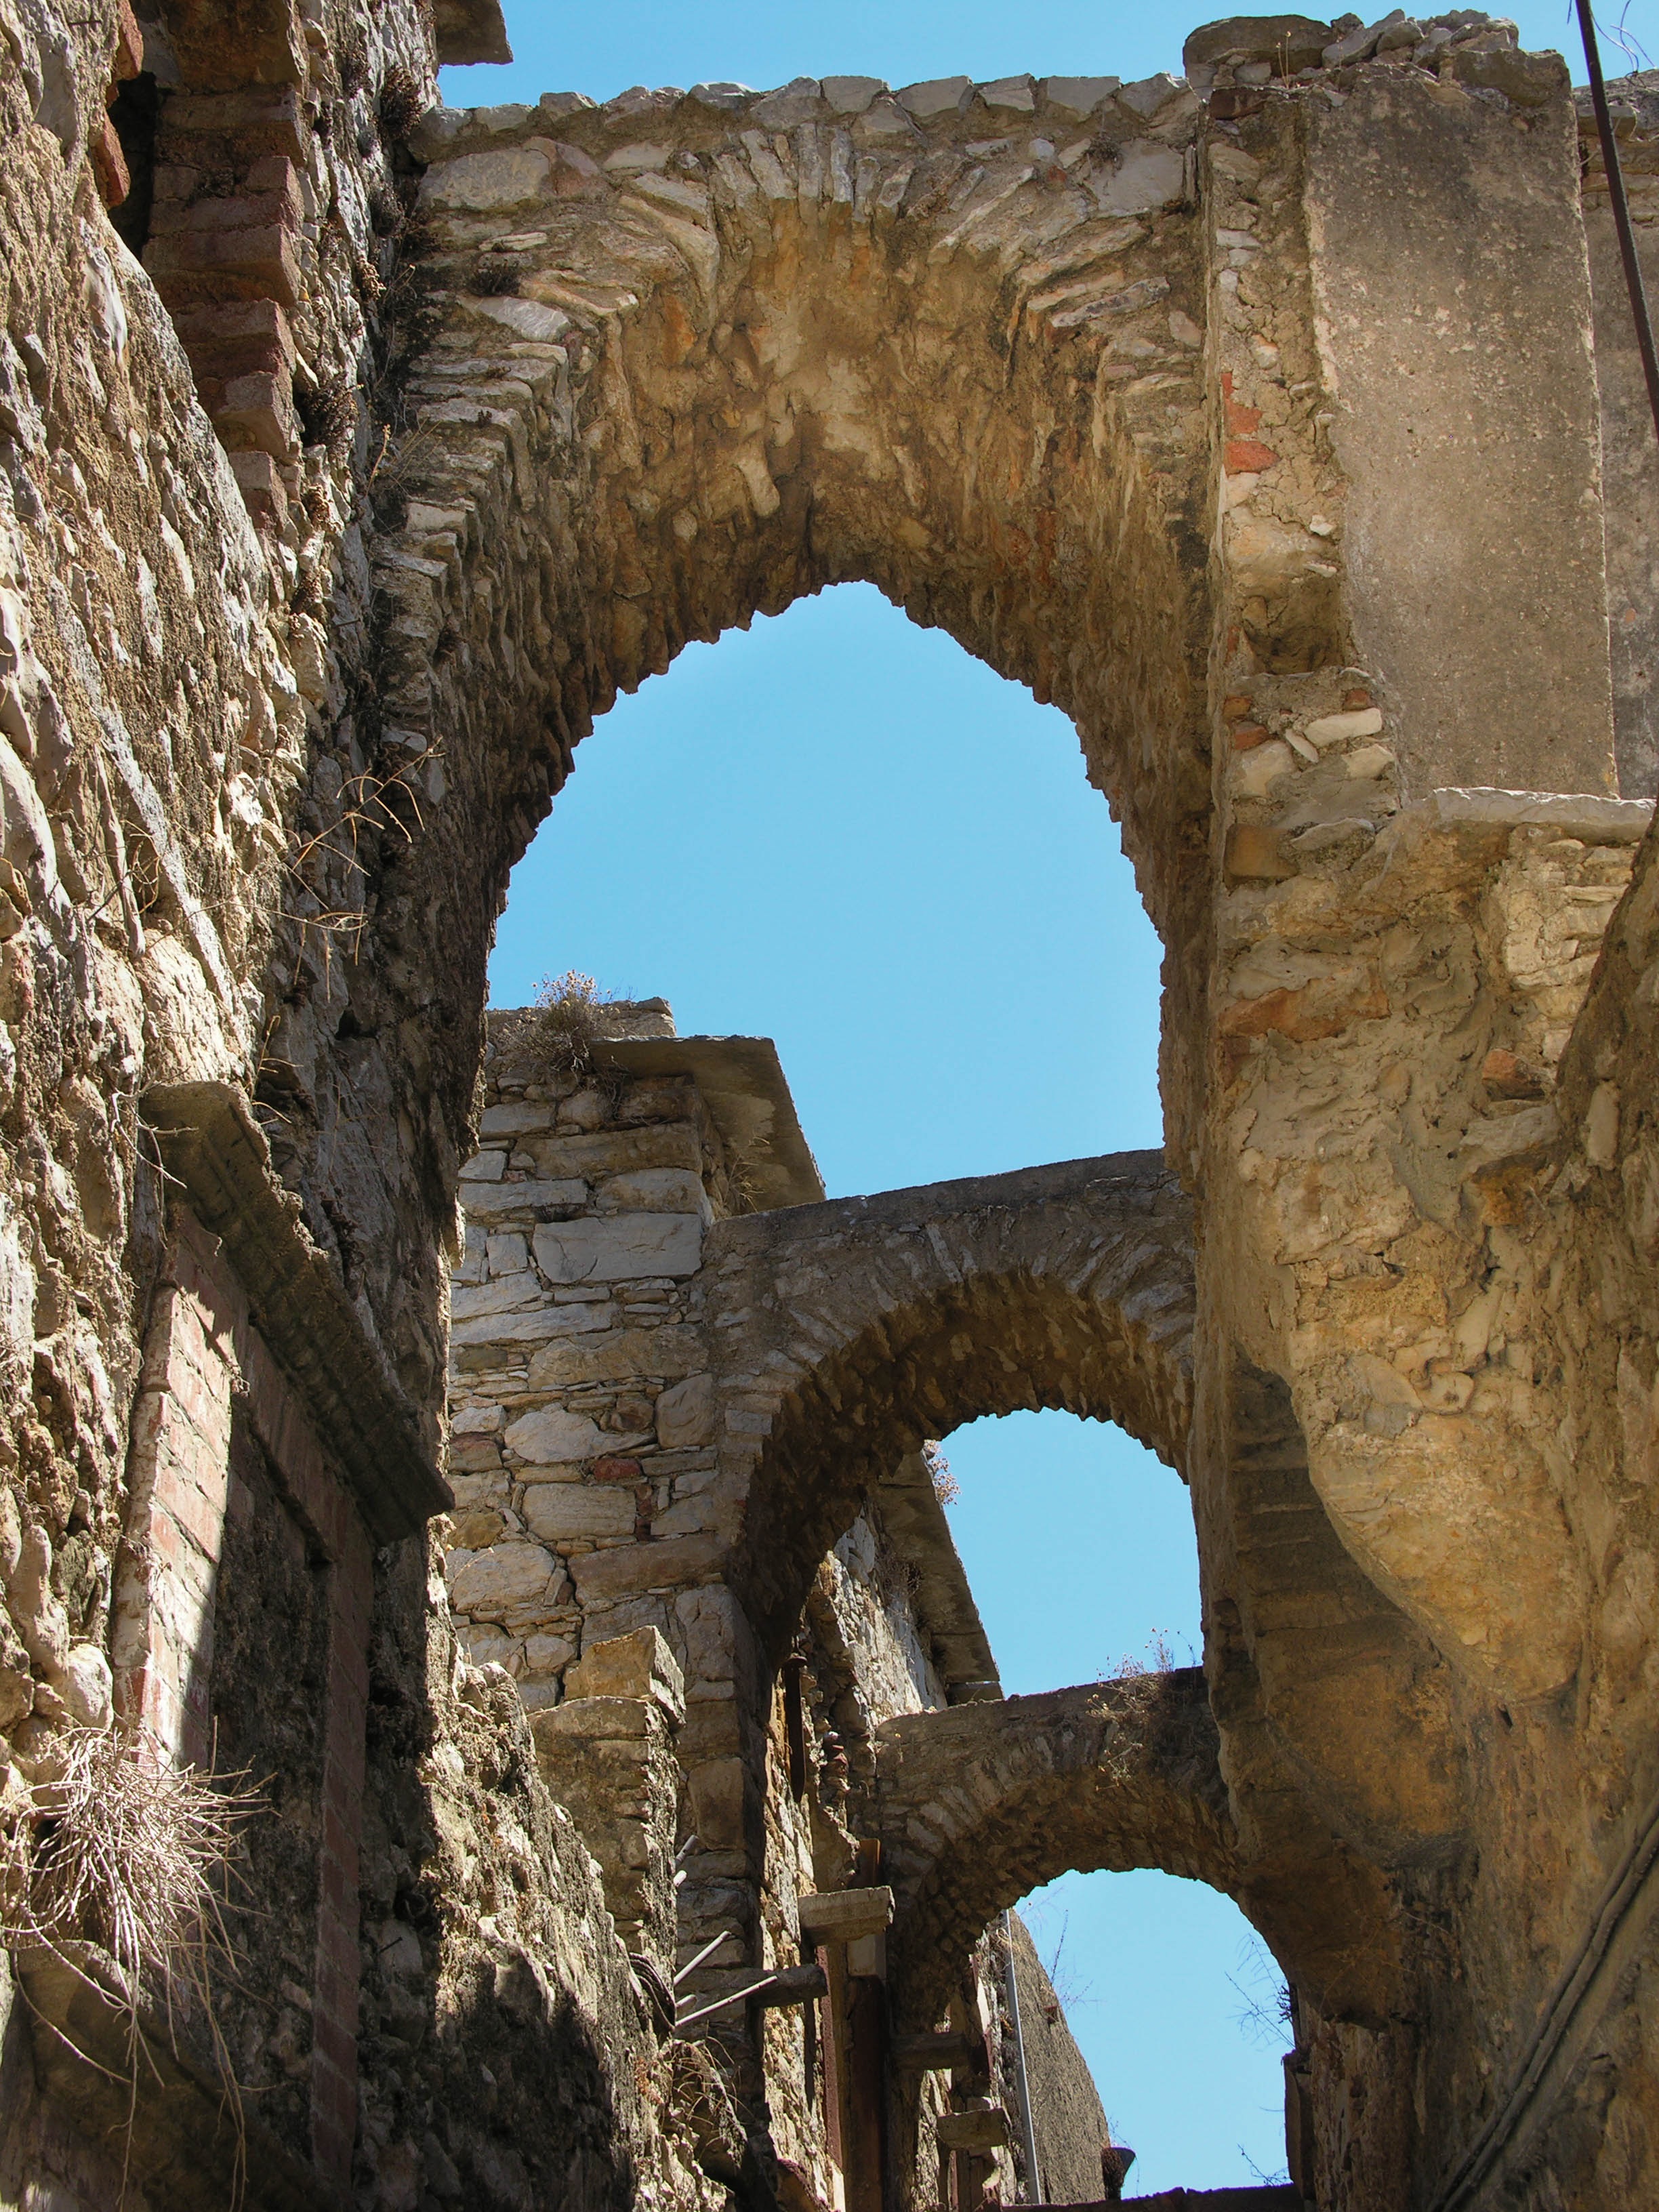
rock, architecture, building, arch, blue sky, old town, temple, ruins, monastery, history, middle ages, greek island, ancient history, vaults, chios